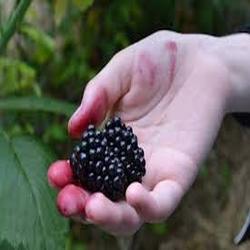
Label: Blackberry